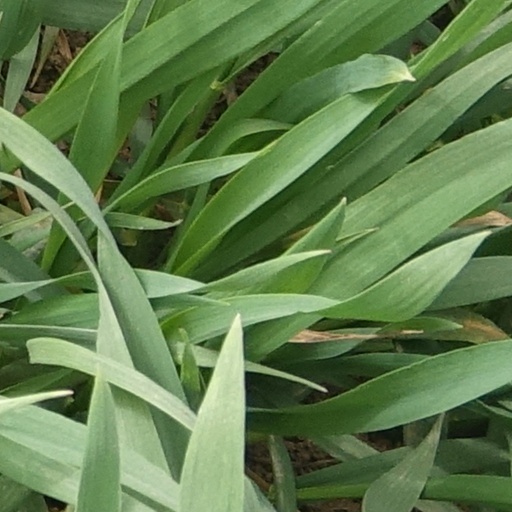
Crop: wheat